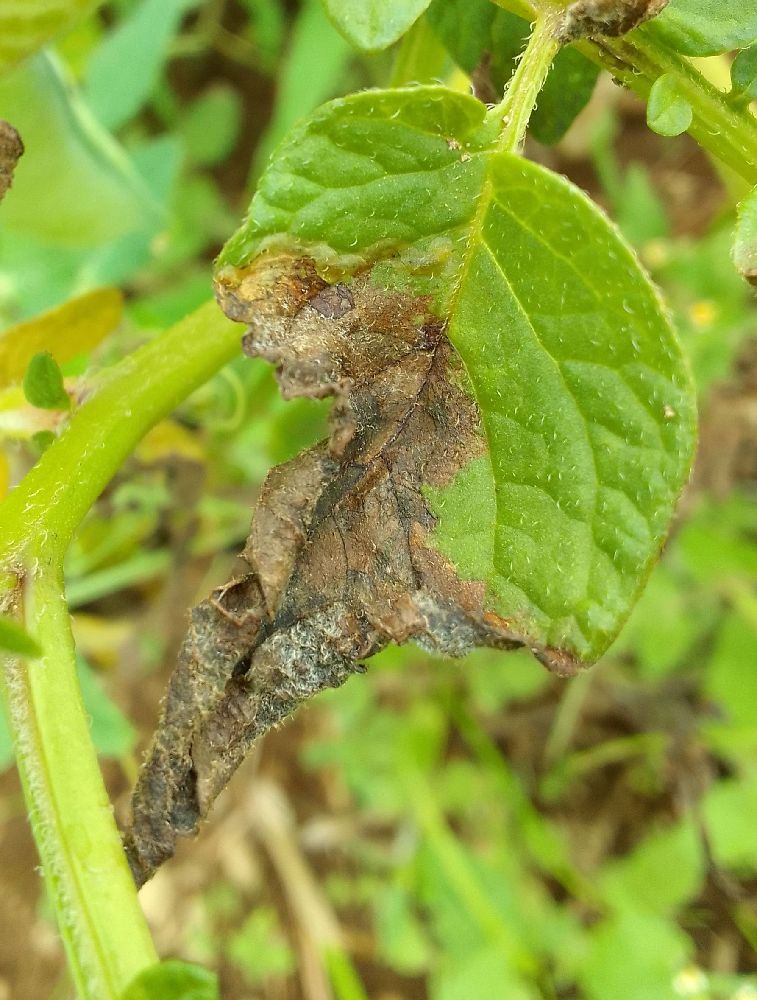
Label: Late blight